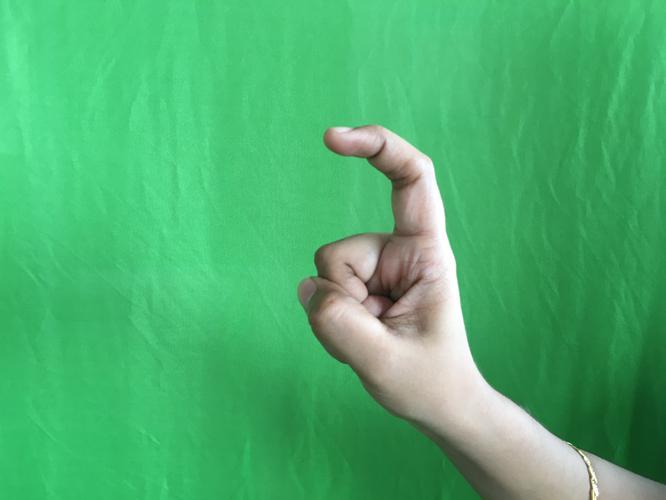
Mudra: Tamarachudam
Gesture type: single_hand